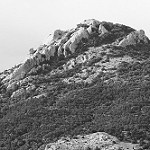
Label: B & W